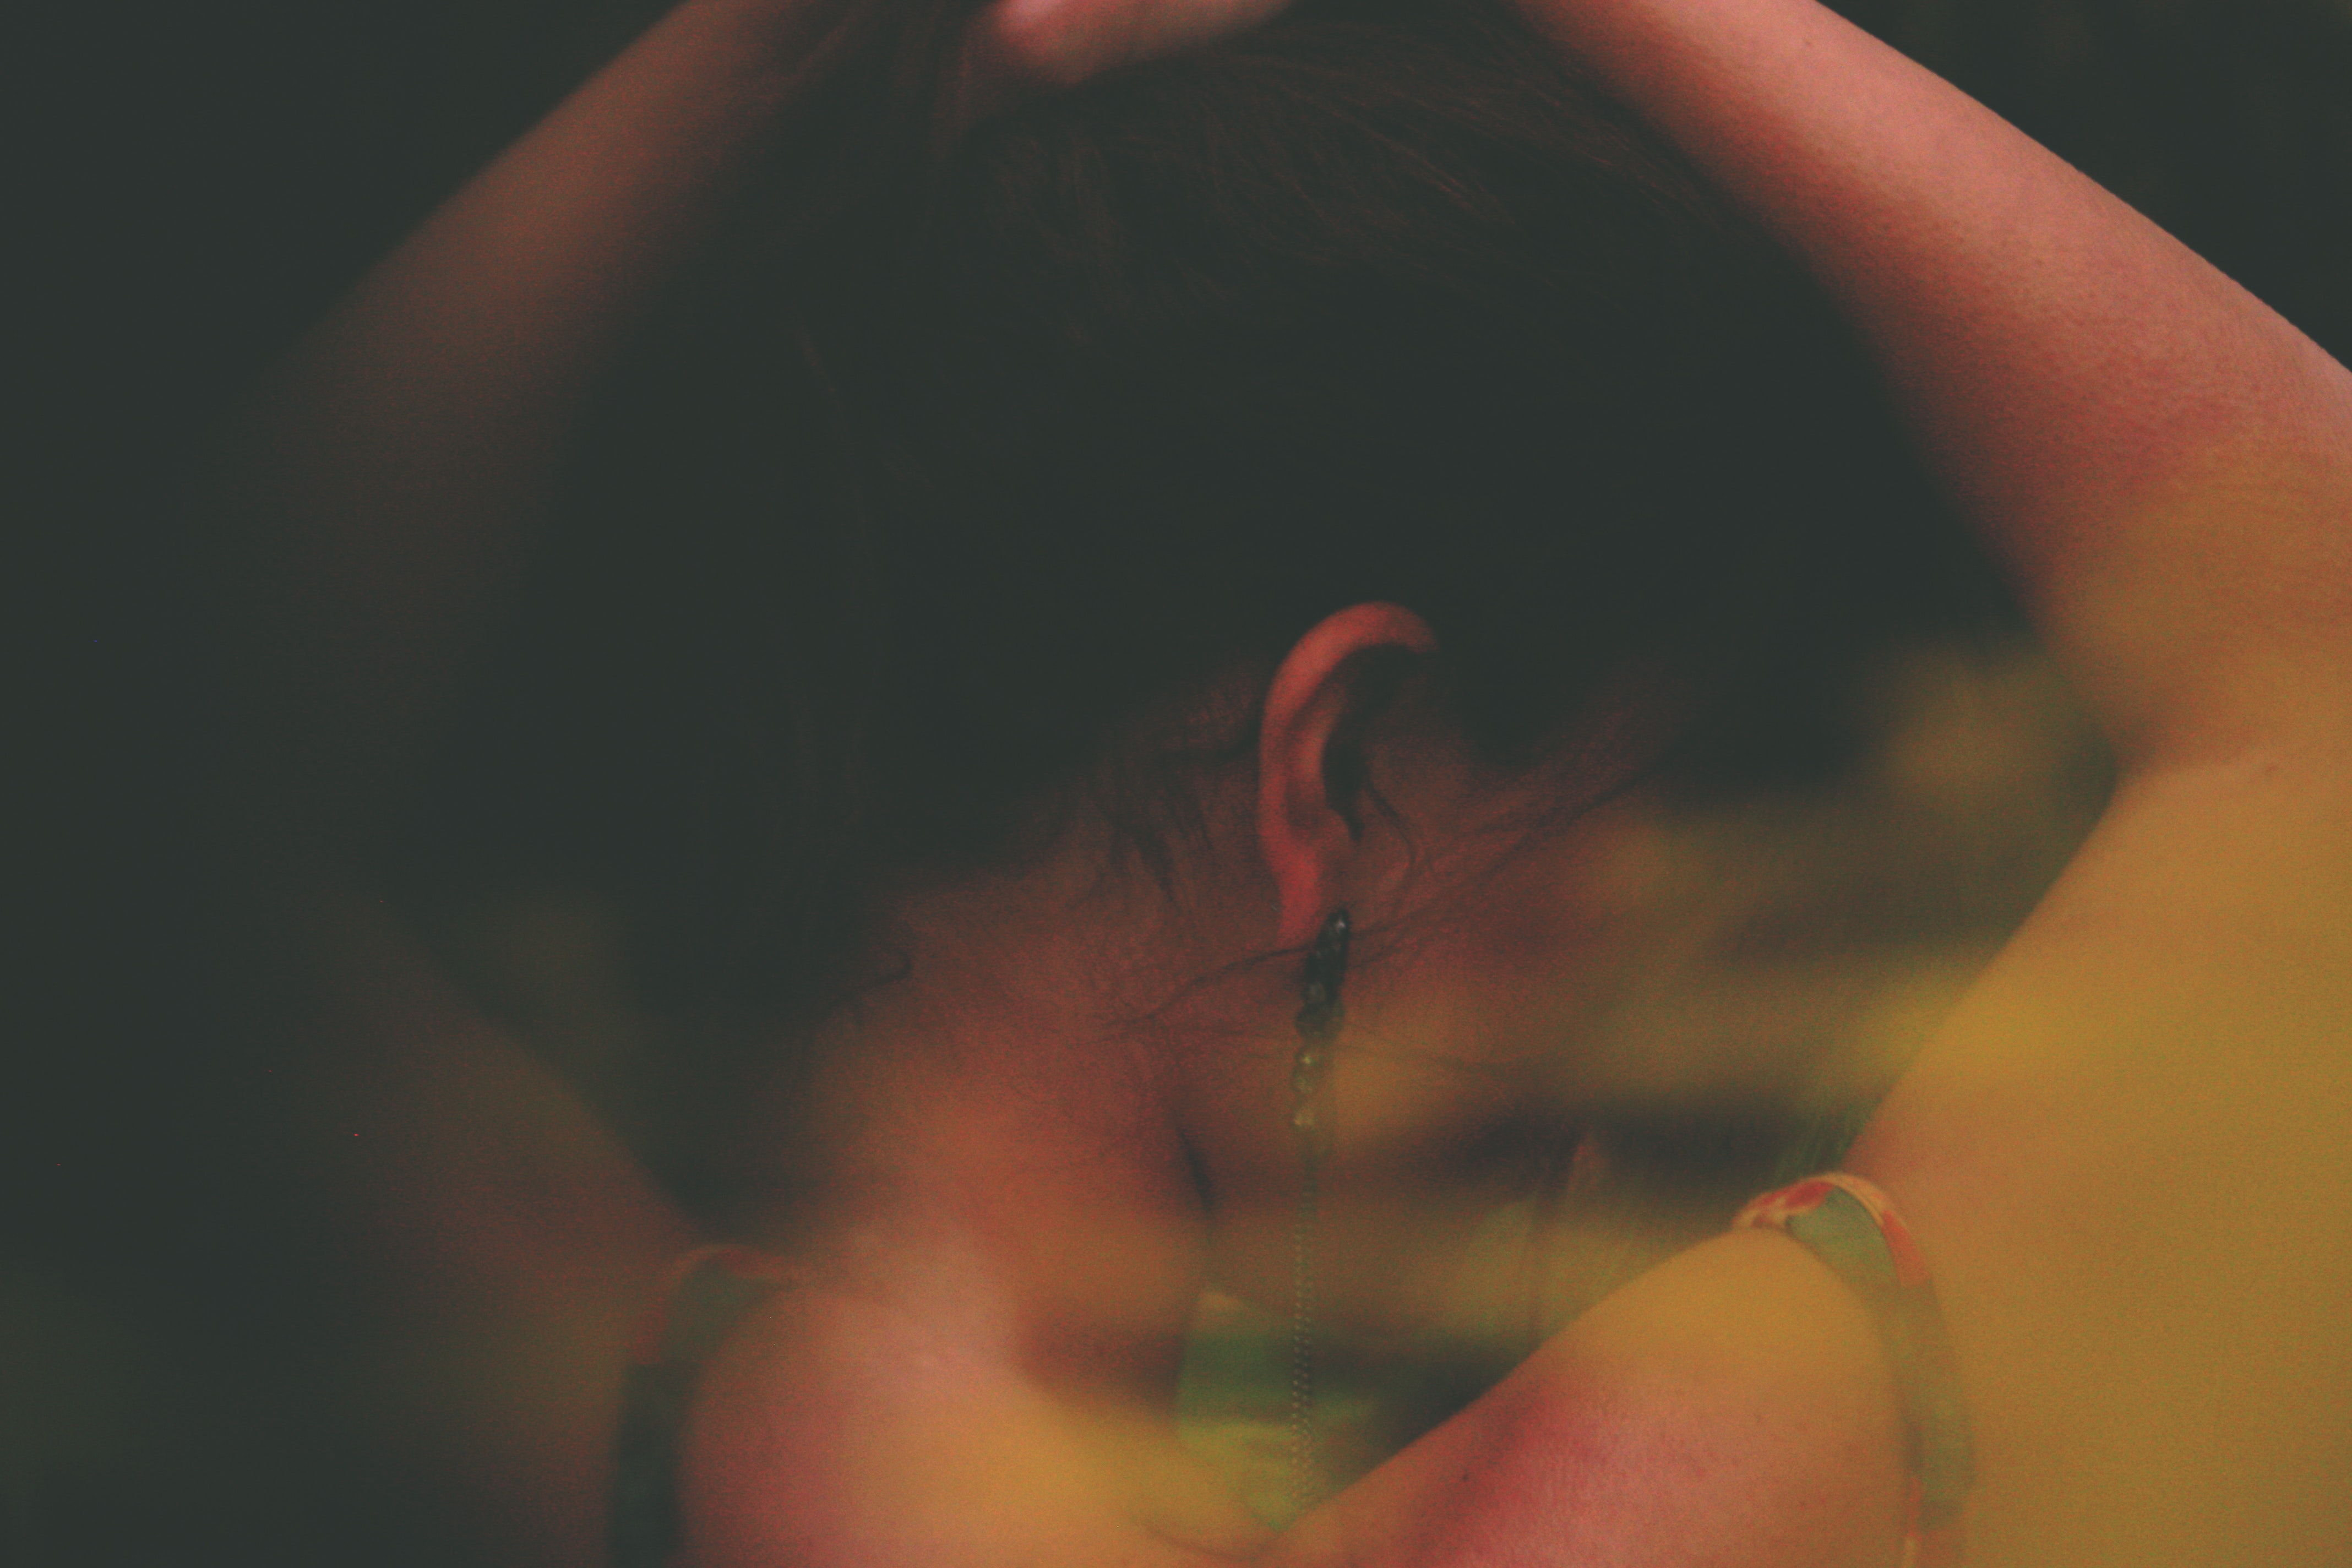
red, light, hand, finger, nose, arm, lip, shoulder, joint, mouth, neck, flesh, muscle, photography, ear, black hair, back, eyelash